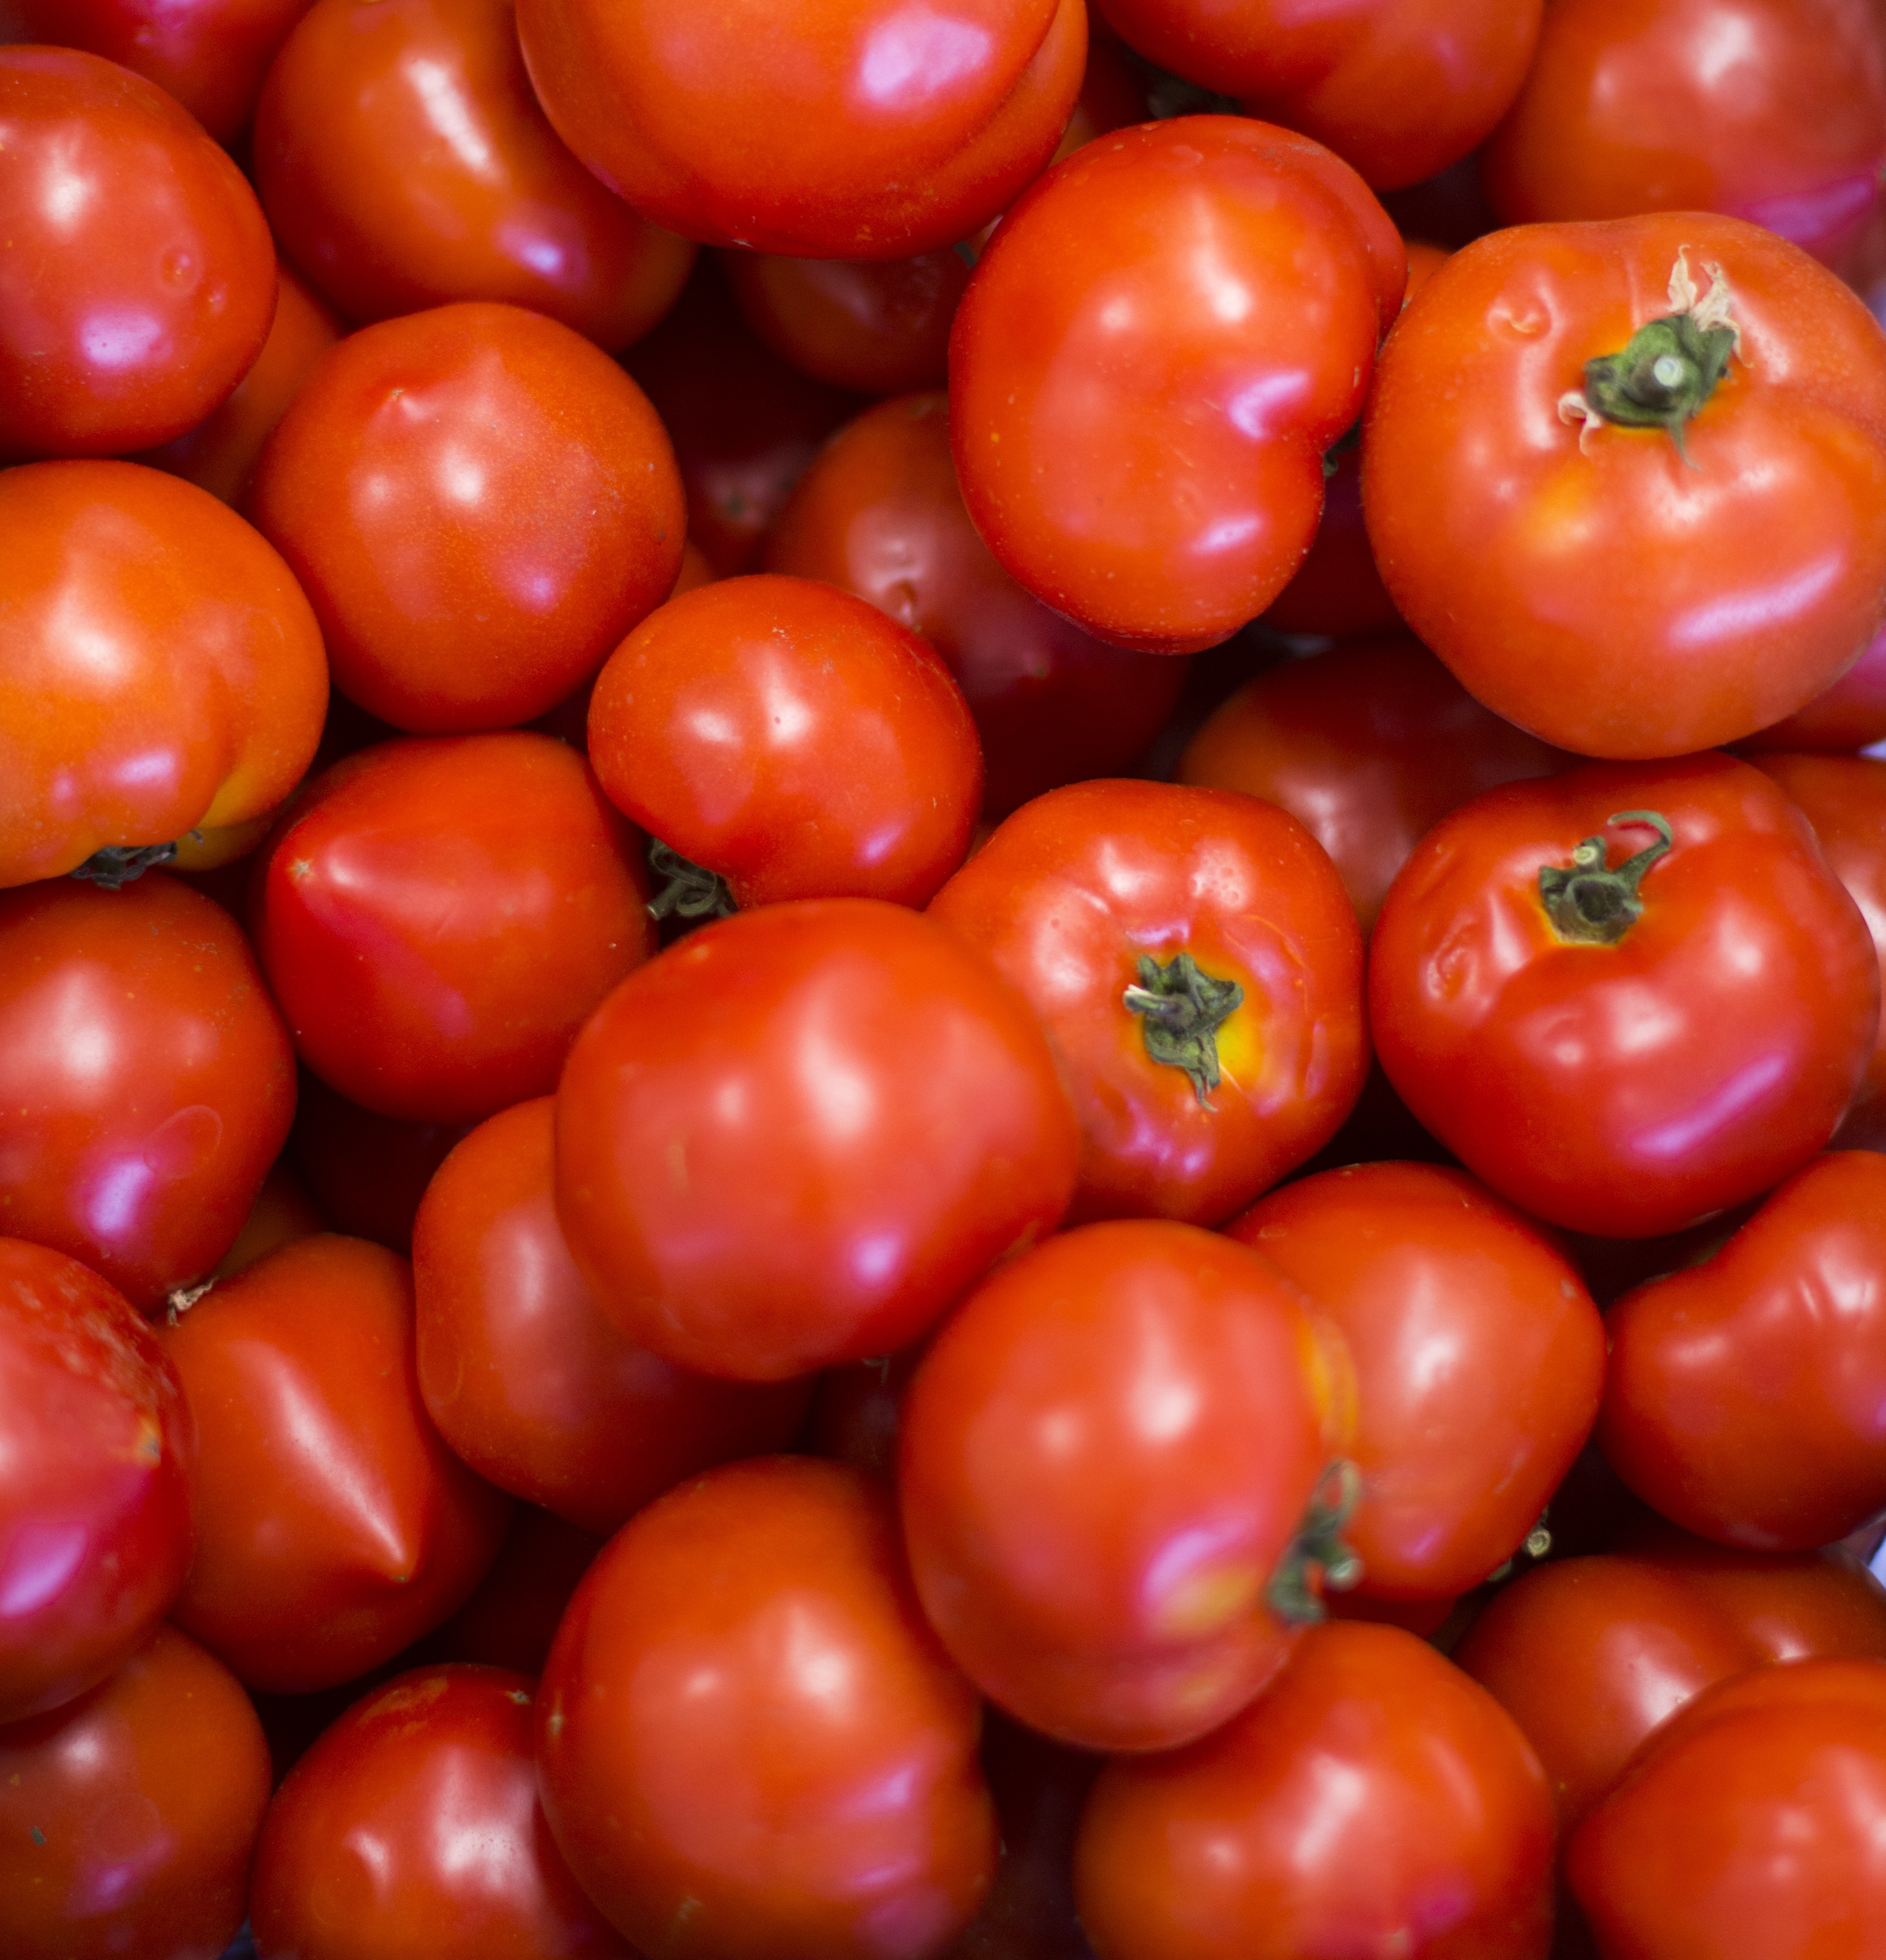
plant, fruit, food, red, produce, vegetable, tomato, vegetables, tomaten, flowering plant, acerola, malpighia, plum tomato, land plant, potato and tomato genus